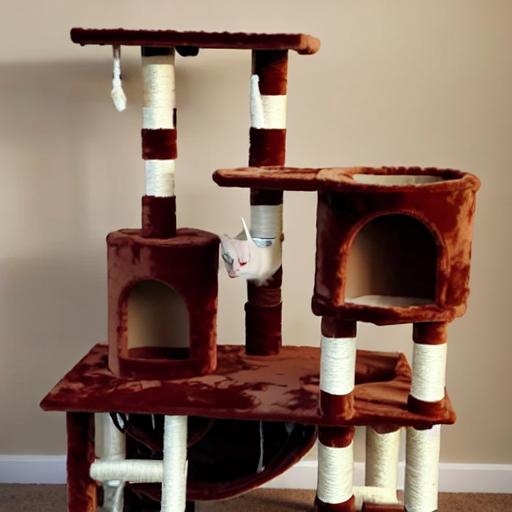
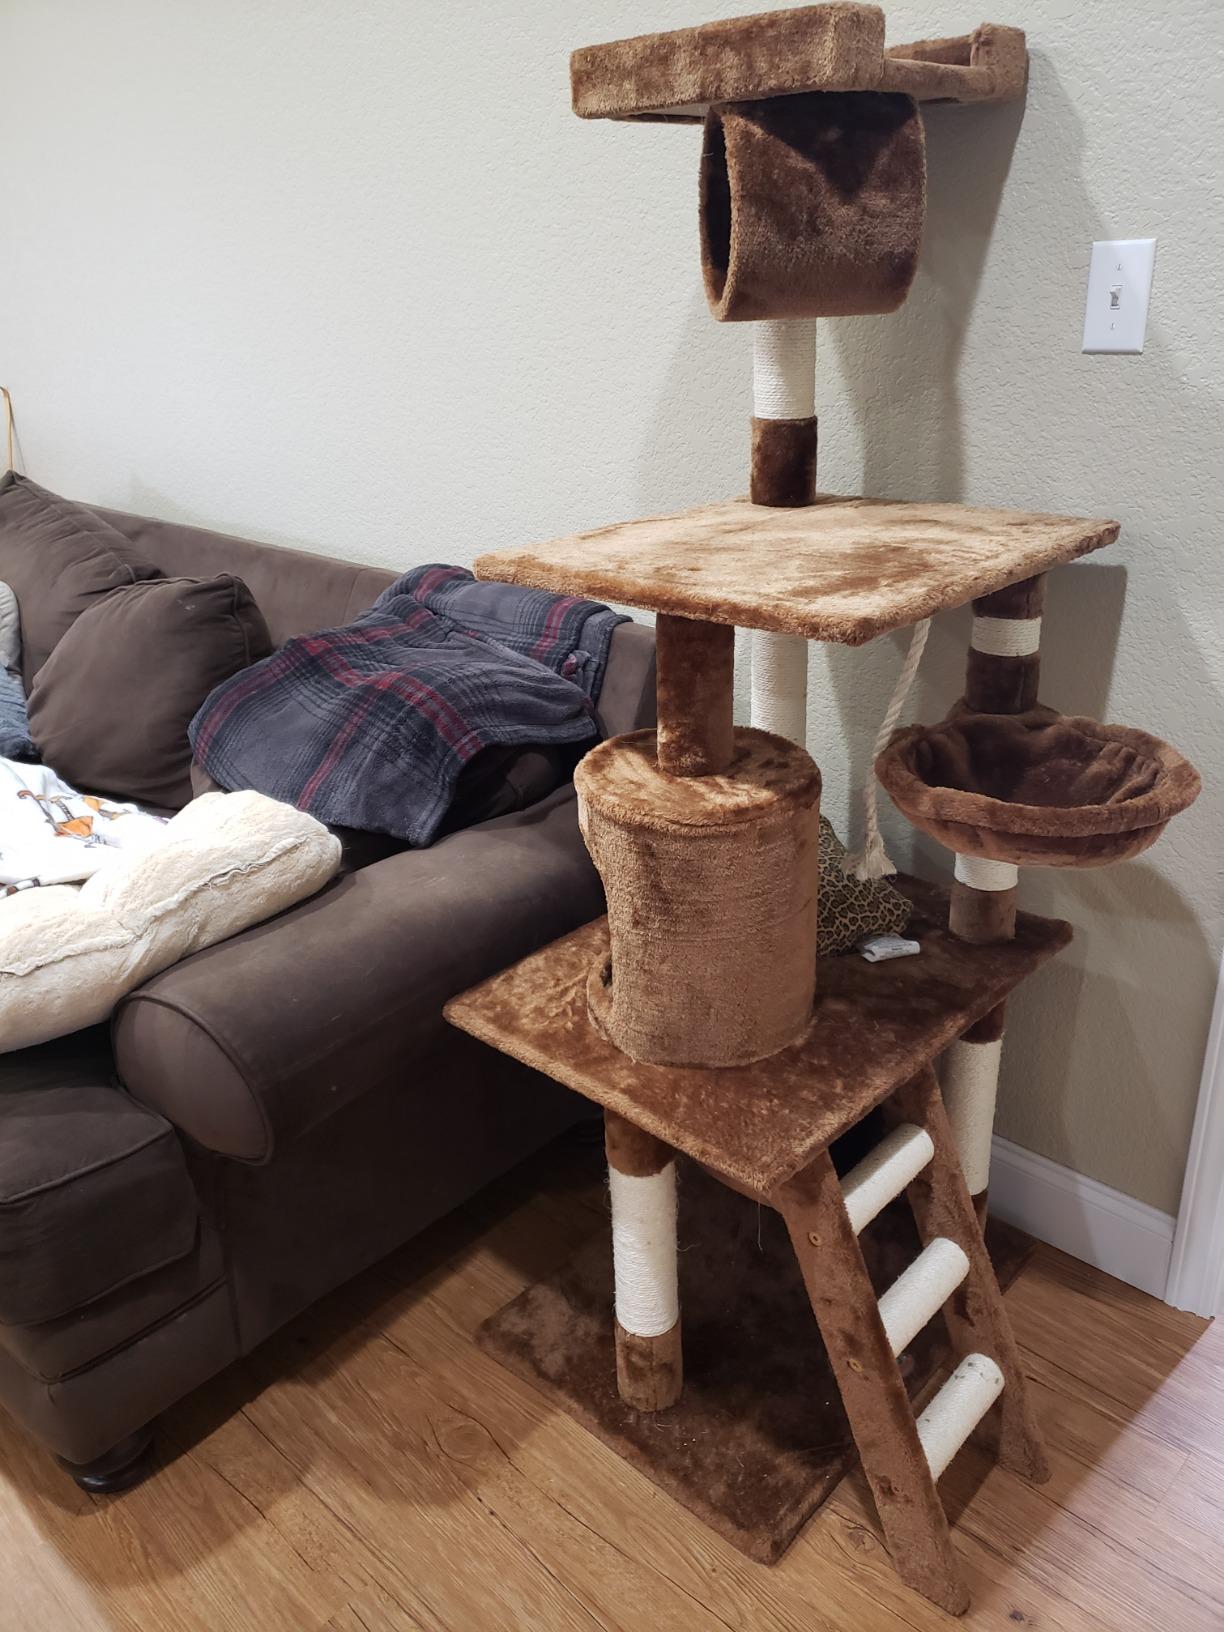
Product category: items_cat tree
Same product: no